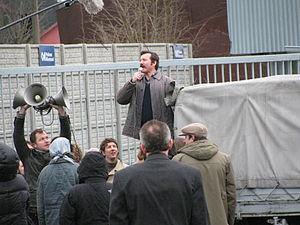
L'Homme du peuple est un film biographique polonais réalisé par Andrzej Wajda, sorti en salles à l'automne 2013.